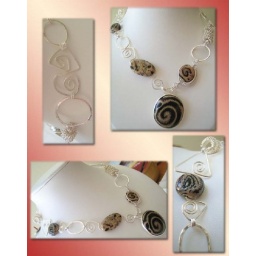
Sterling silver necklace featuring a art glass cabochon that has been bezel set in silver, matching lampwork glass beads.